List of Mikoyan-Gurevich MiG-21 operators

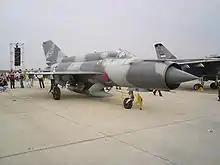
Serbian Air Force MiG-21

Serbian Air Force. Inherited from the Federal Republic of Yugoslavia in 2006. There were 31 MiG-21 aircraft, including: MiG-21bis, MiG-21UM and MiG-21M modified to carry reconnaissance pods. As of July 2016, only 3 MiG-21UM were operational. These have been armed with air to air missiles. All MiG-21bis have been grounded since September 2015. The MiG-21 was retired in 2020 following the crash of the last airworthy example on 25 September 2020.